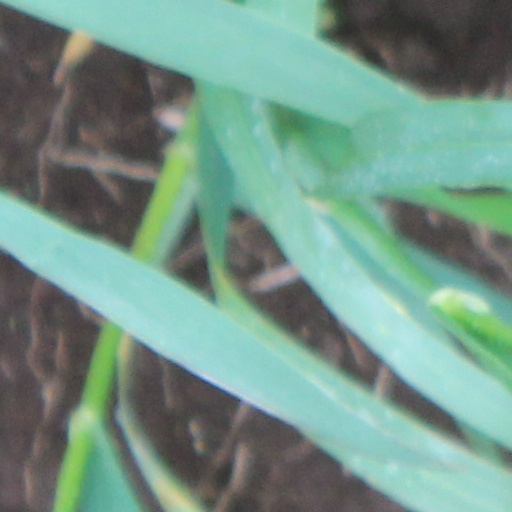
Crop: wheat